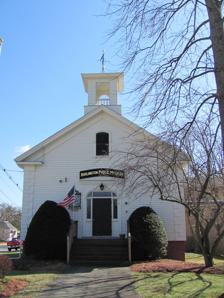
Building: Center School (Burlington, Massachusetts)
Country: United States of America
Year built: 1855
United States historic place Center School U.S. National Register of Historic Places Center School Show map of Massachusetts Show map of the United States Location Burlington, Massachusetts Coordinates 42°30′17″N 71°11′46″W / 42.50472°N 71.19611°W / 42.50472; -71.19611 Built 1855 Architect Clark, David Architectural style Greek Revival, Italianate NRHP reference No. 06000523 Added to NRHP June 21, 2006 The Center School is a historic school building at 13 Bedford Street in Burlington, Massachusetts .  The one-room wood-frame schoolhouse was built in 1855, and occupies a prominent place in the center of Burlington.  The building is basically Greek Revival in style, with some Italianate features. It modified in 1898 when it was adapted for use as a library.  At that time, the typical paired entrances were replaced by a single entrance with a Colonial Revival treatment. The building served as a library until 1968, and was pressed into service in 1970 to temporarily house the police department.  Its tenancy was short-lived, with the premises abandoned after the building was damaged by a Molotov cocktail .  The building has since then served as the town's history museum. The building was listed on the National Register of Historic Places in 2006. See also National Register of Historic Places listings in Middlesex County, Massachusetts References